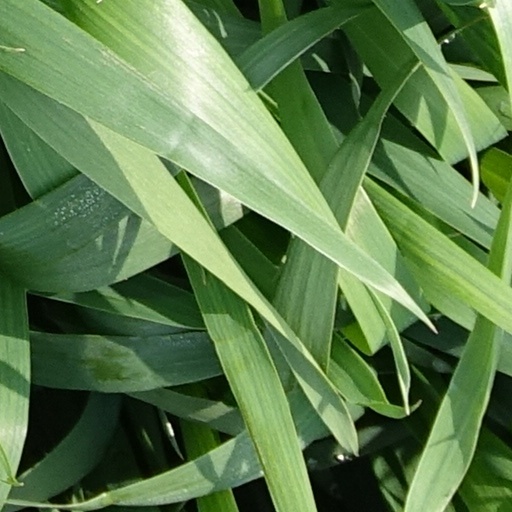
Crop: wheat